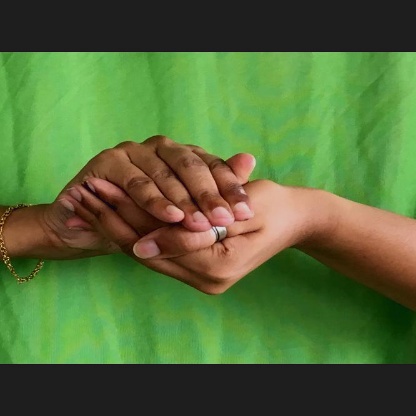
Mudra: Samputa